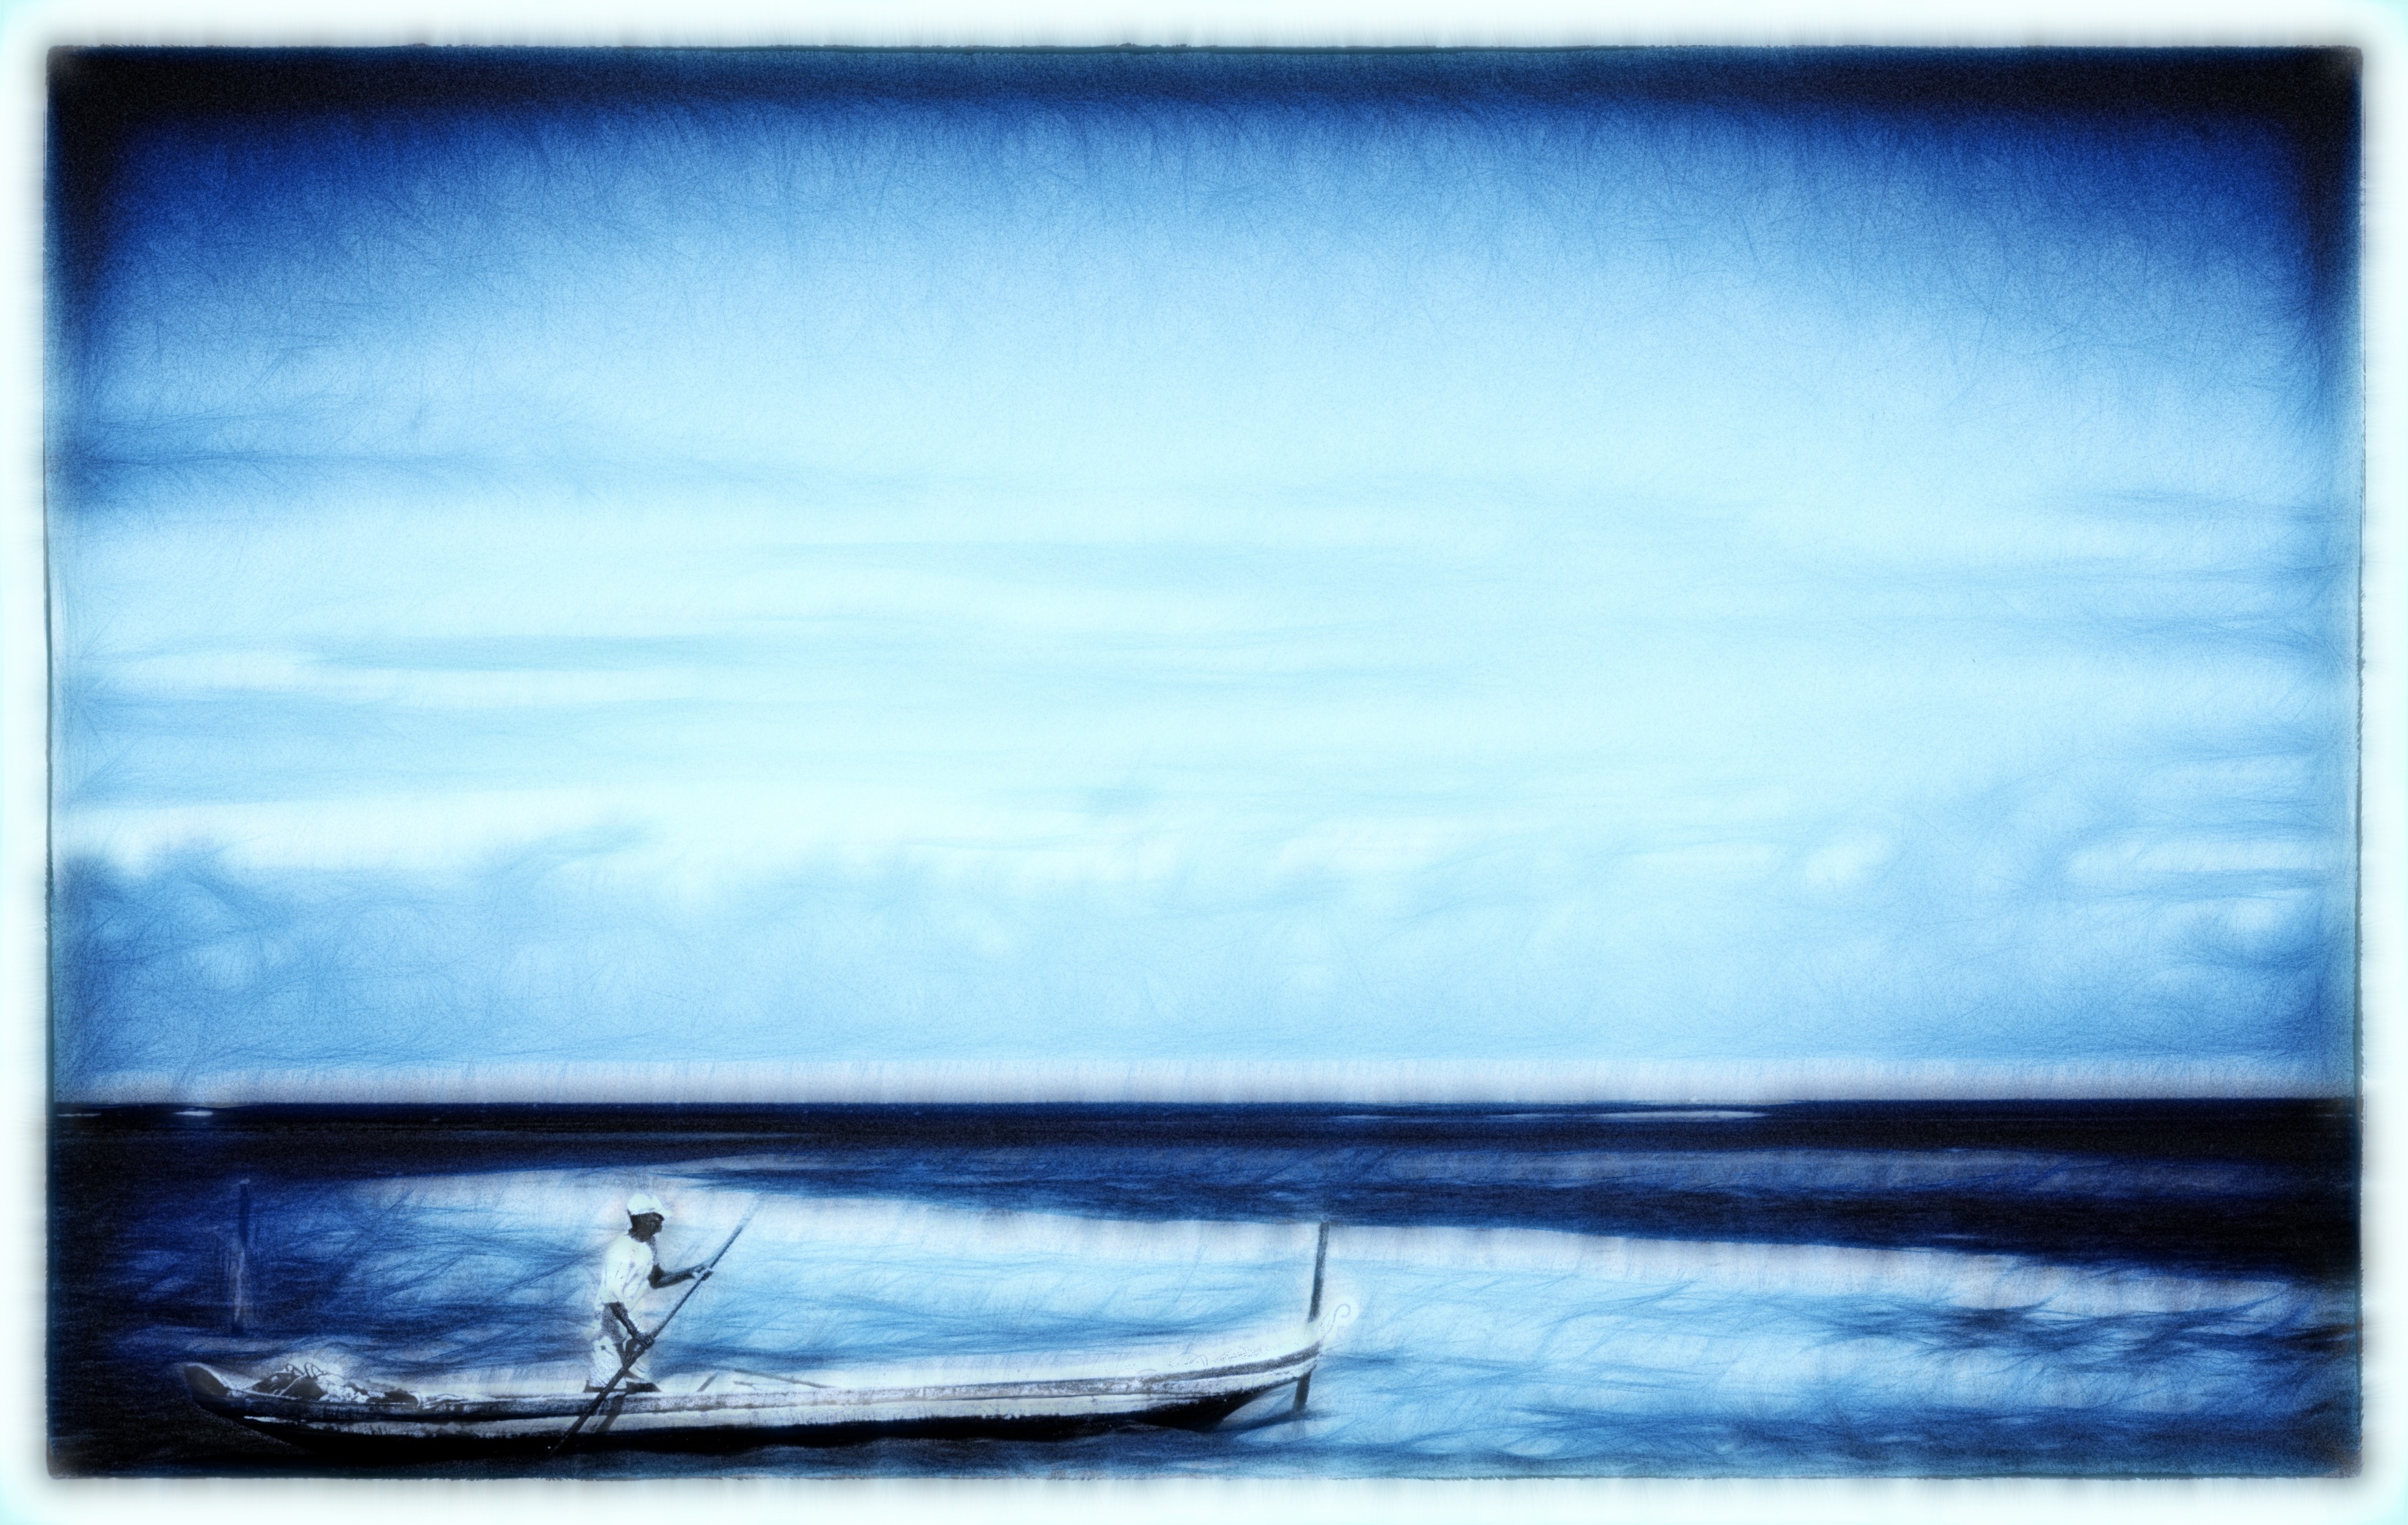
sea, abstract, travel, holiday, blue, material, painting, fishing boat, drawing, picture frame, image, fischer, modern art